Reavey and O'Dowd killings

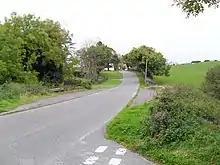
A rural road at Greyhillan (near Whitecross), where the Reavey shootings took place

At about 6:10, at least three masked men entered the home of the Reaveys, a Catholic family, in Whitecross. The door had been left unlocked. Brothers John (24), Brian (22) and Anthony Reavey (17) were alone in the house and were watching television in the sitting room. The gunmen opened fire on them with two 9mm Sterling submachine guns, a 9mm Luger pistol and a .455 Webley revolver. John and Brian were killed outright. Anthony managed to run to the bedroom and take cover under a bed. He was shot several times and left for dead. After searching the house and finding no one else, the gunmen left. Badly wounded, Anthony crawled about 200 yards to a neighbour's house and sought help. He died of a brain haemorrhage on 30 January. Although the pathologist said the shooting played no part in his death, Anthony is listed officially as a victim of the Troubles. A brother, Eugene Reavey, said "Our entire family could have been wiped out. Normally on a Sunday, the twelve of us would have been home, but that night my mother took everybody [else] out to visit my aunt". Neighbours claimed there had been two Royal Ulster Constabulary (RUC) checkpoints set up—one at either end of the road—around the time of the attack. These checkpoints could have stopped passers-by from seeing what was happening. The RUC denied having patrols in the area at the time, but said there could have been checkpoints manned by the British Army's Ulster Defence Regiment (UDR).